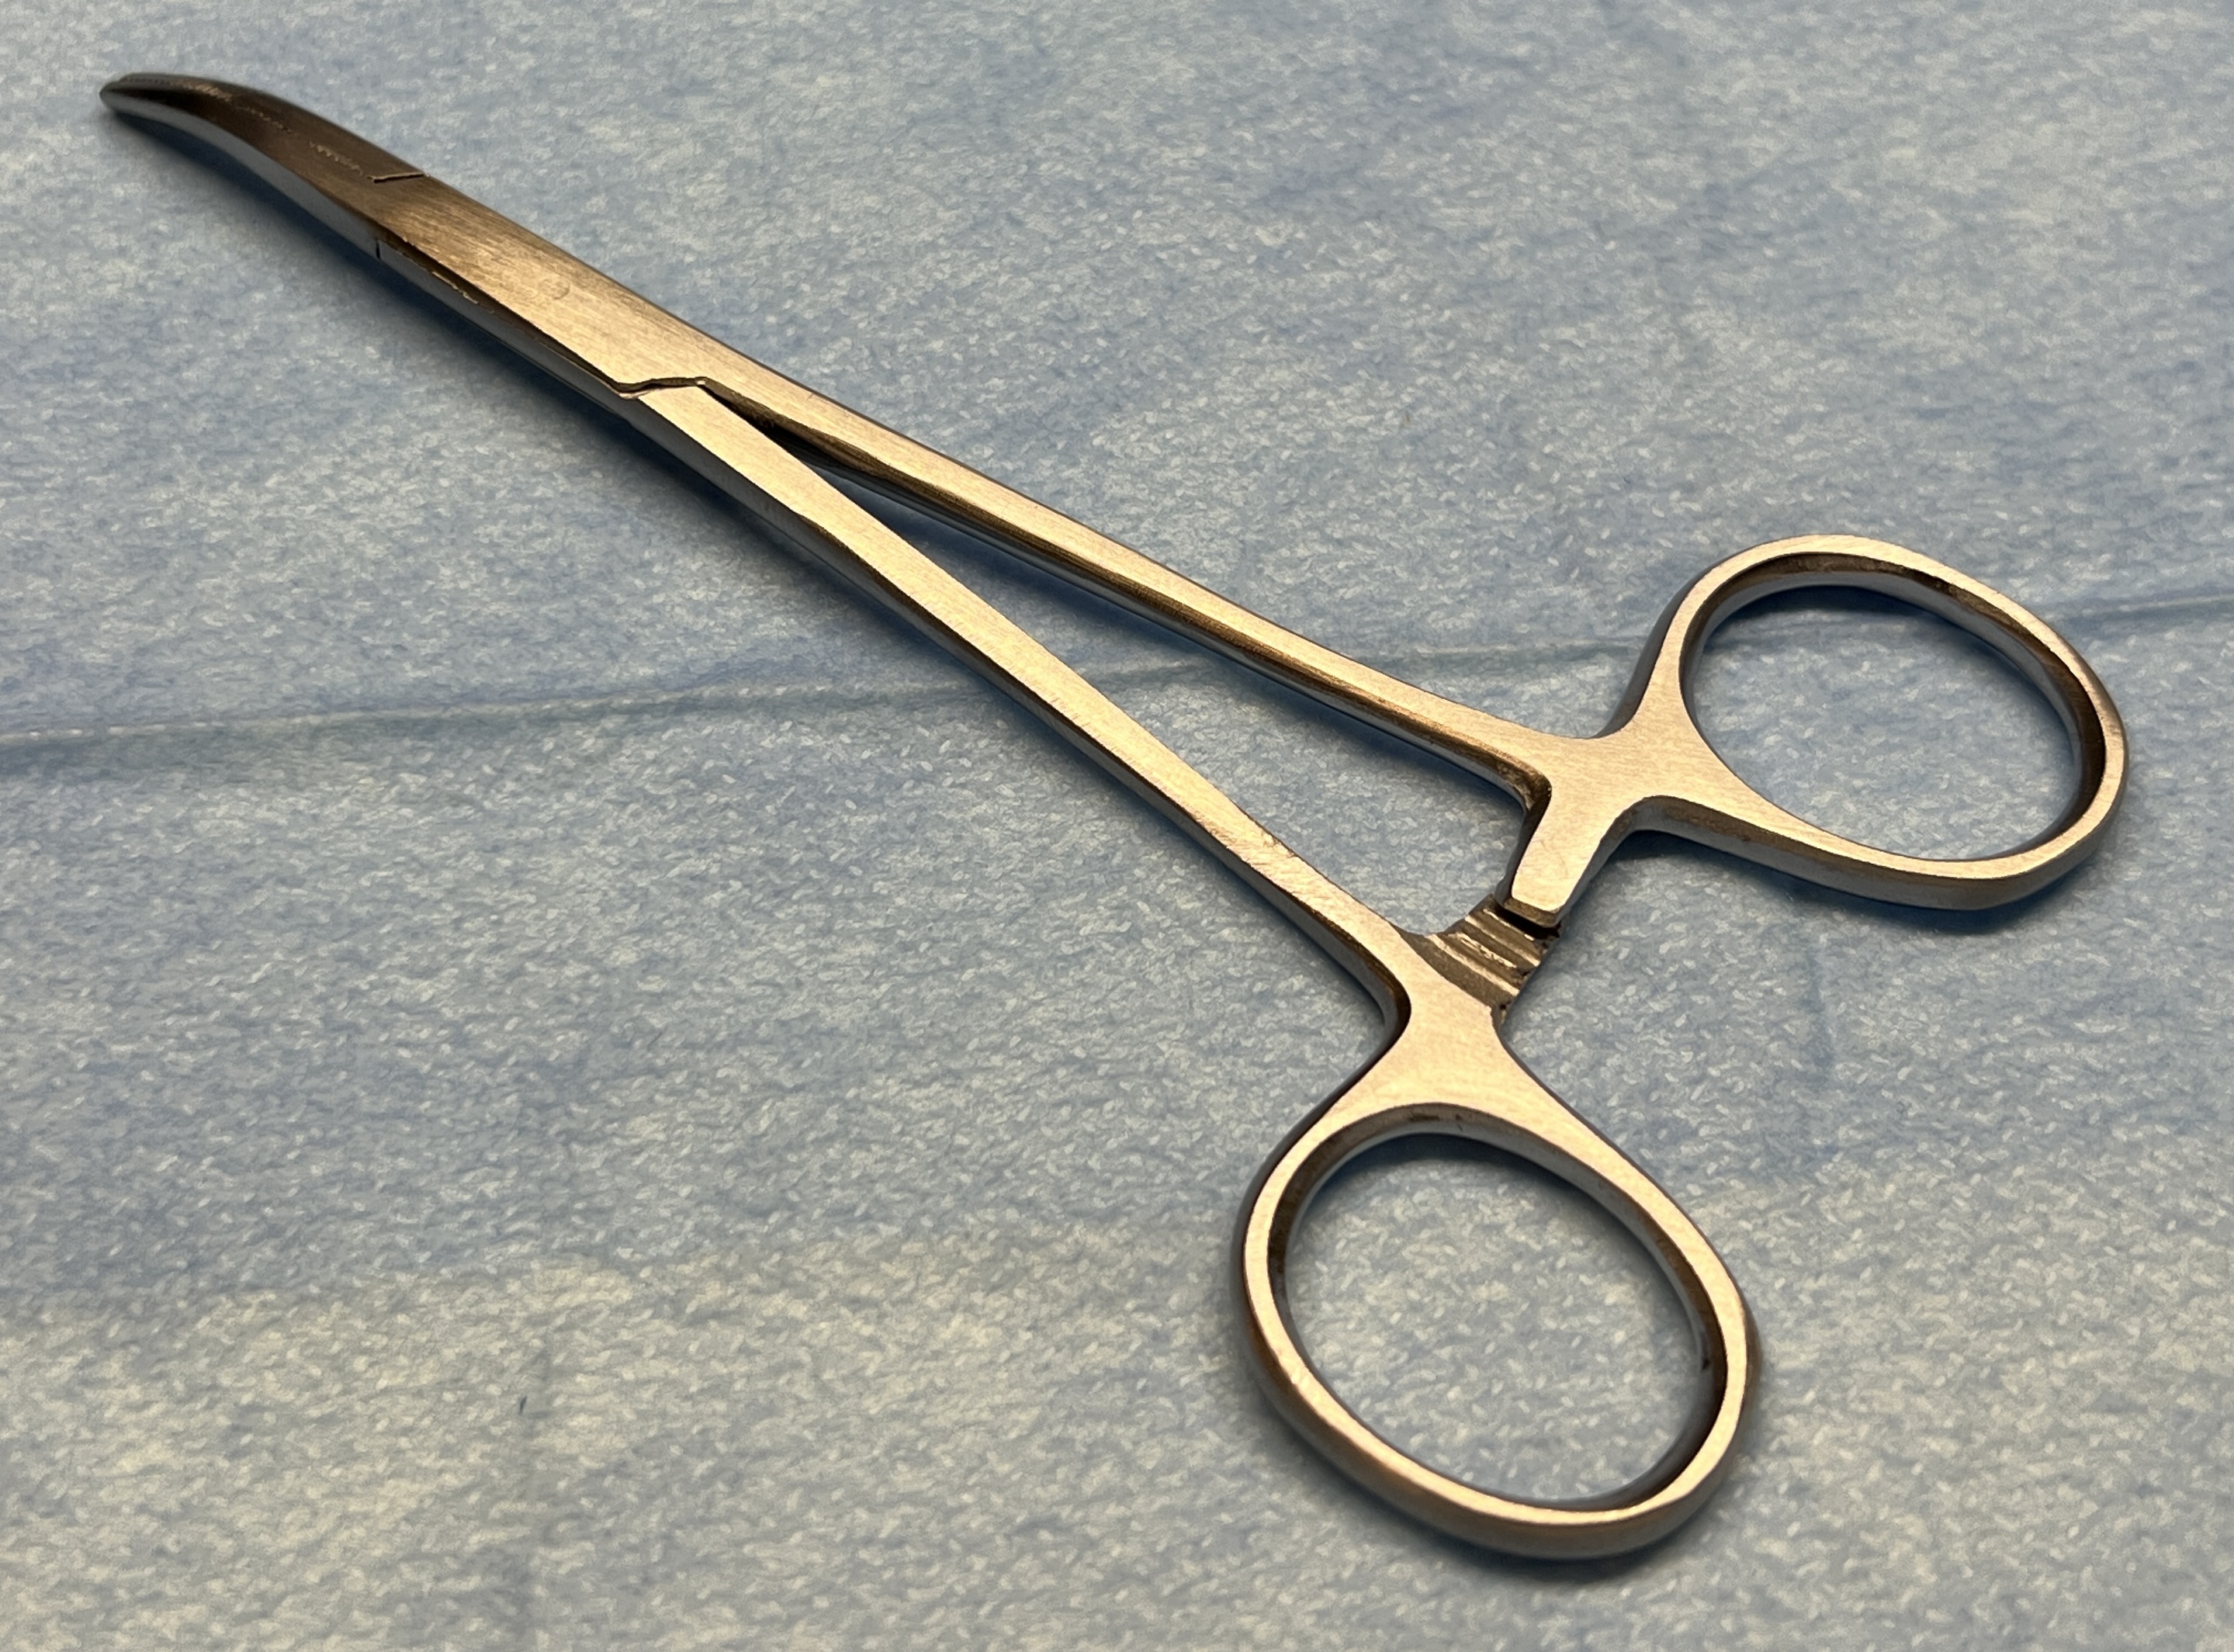
Hinged instrument state: closed